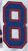
Number: 8